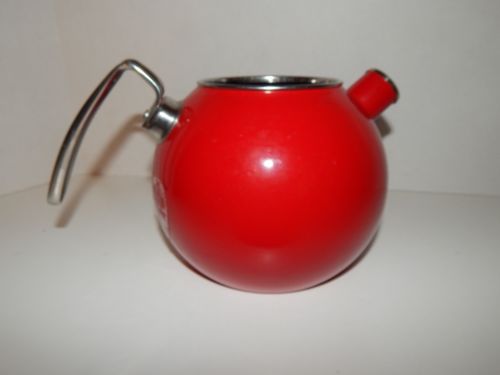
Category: kettle